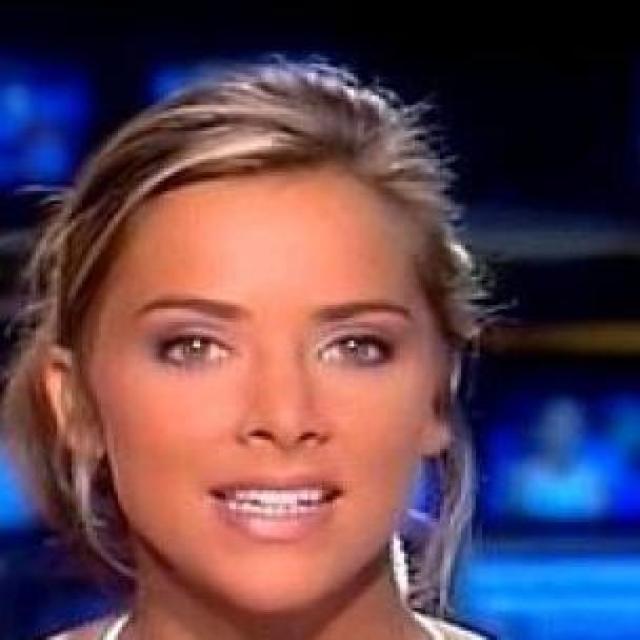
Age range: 21-44